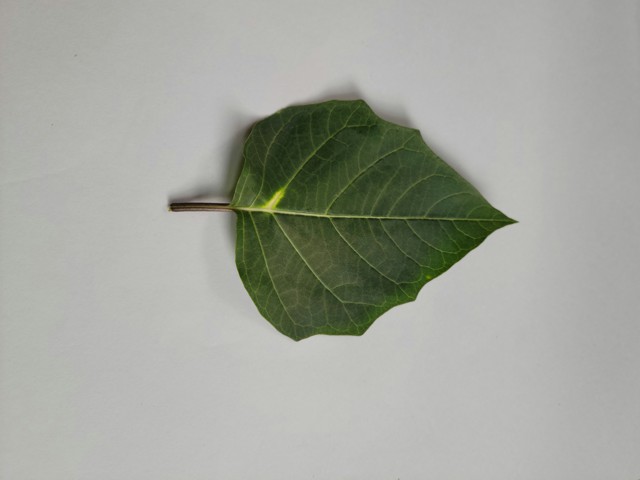
Plant: kalodhutura